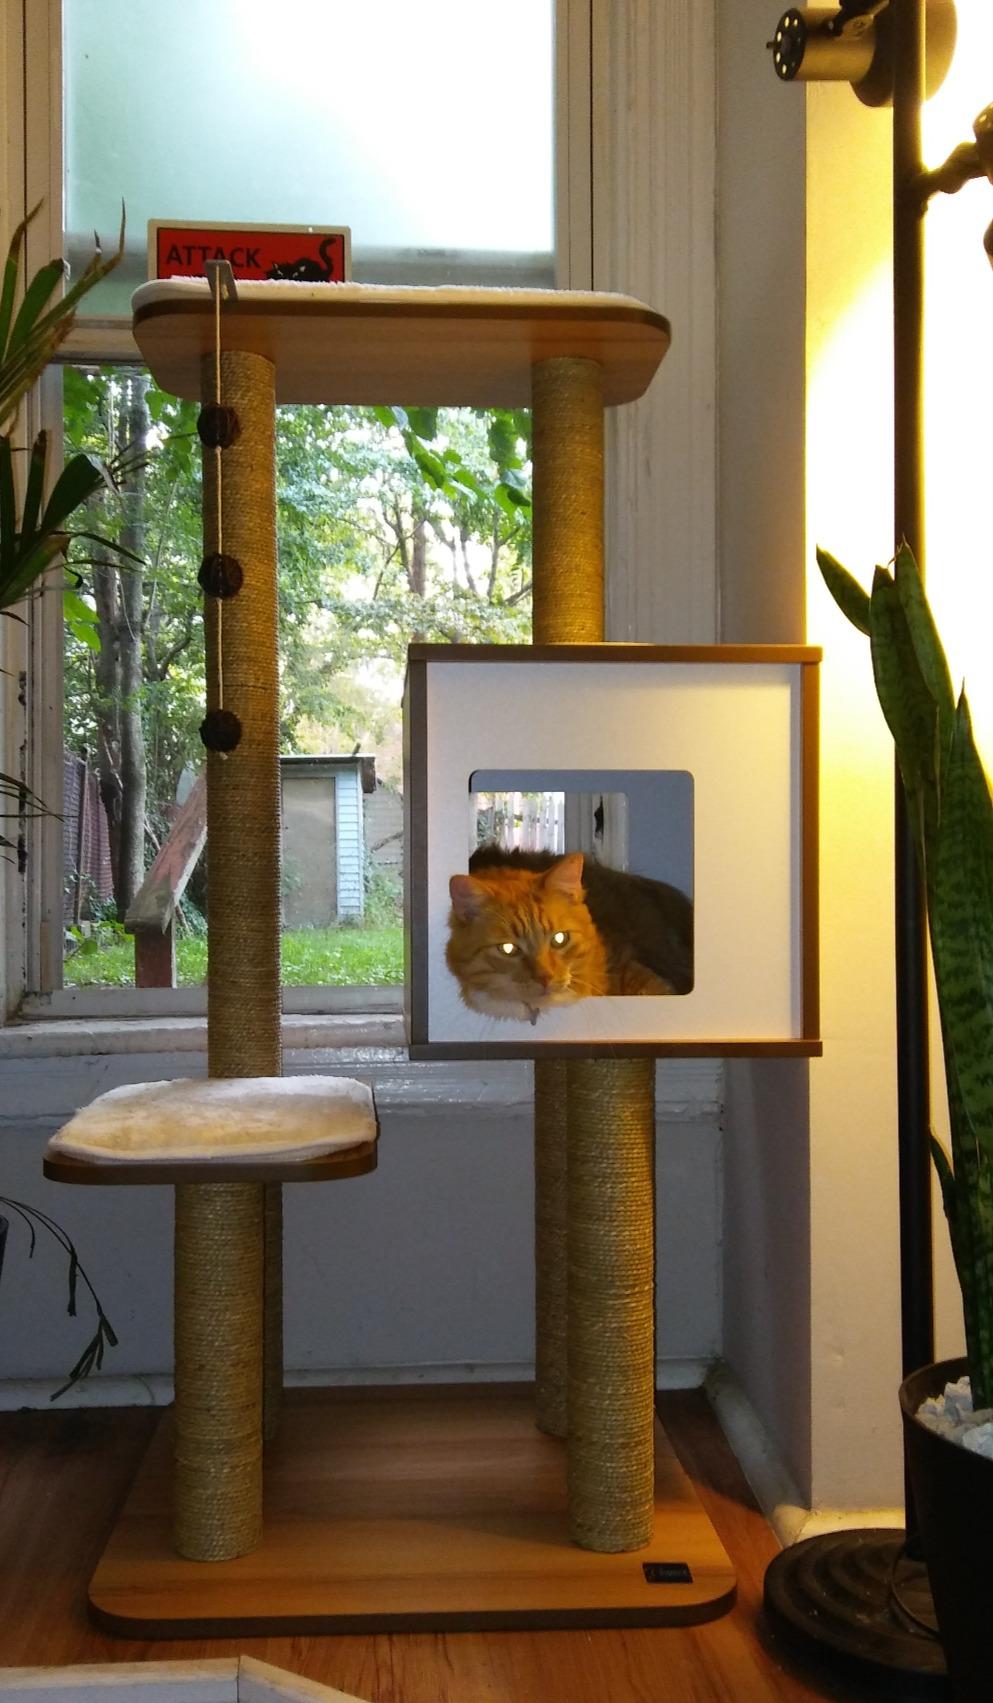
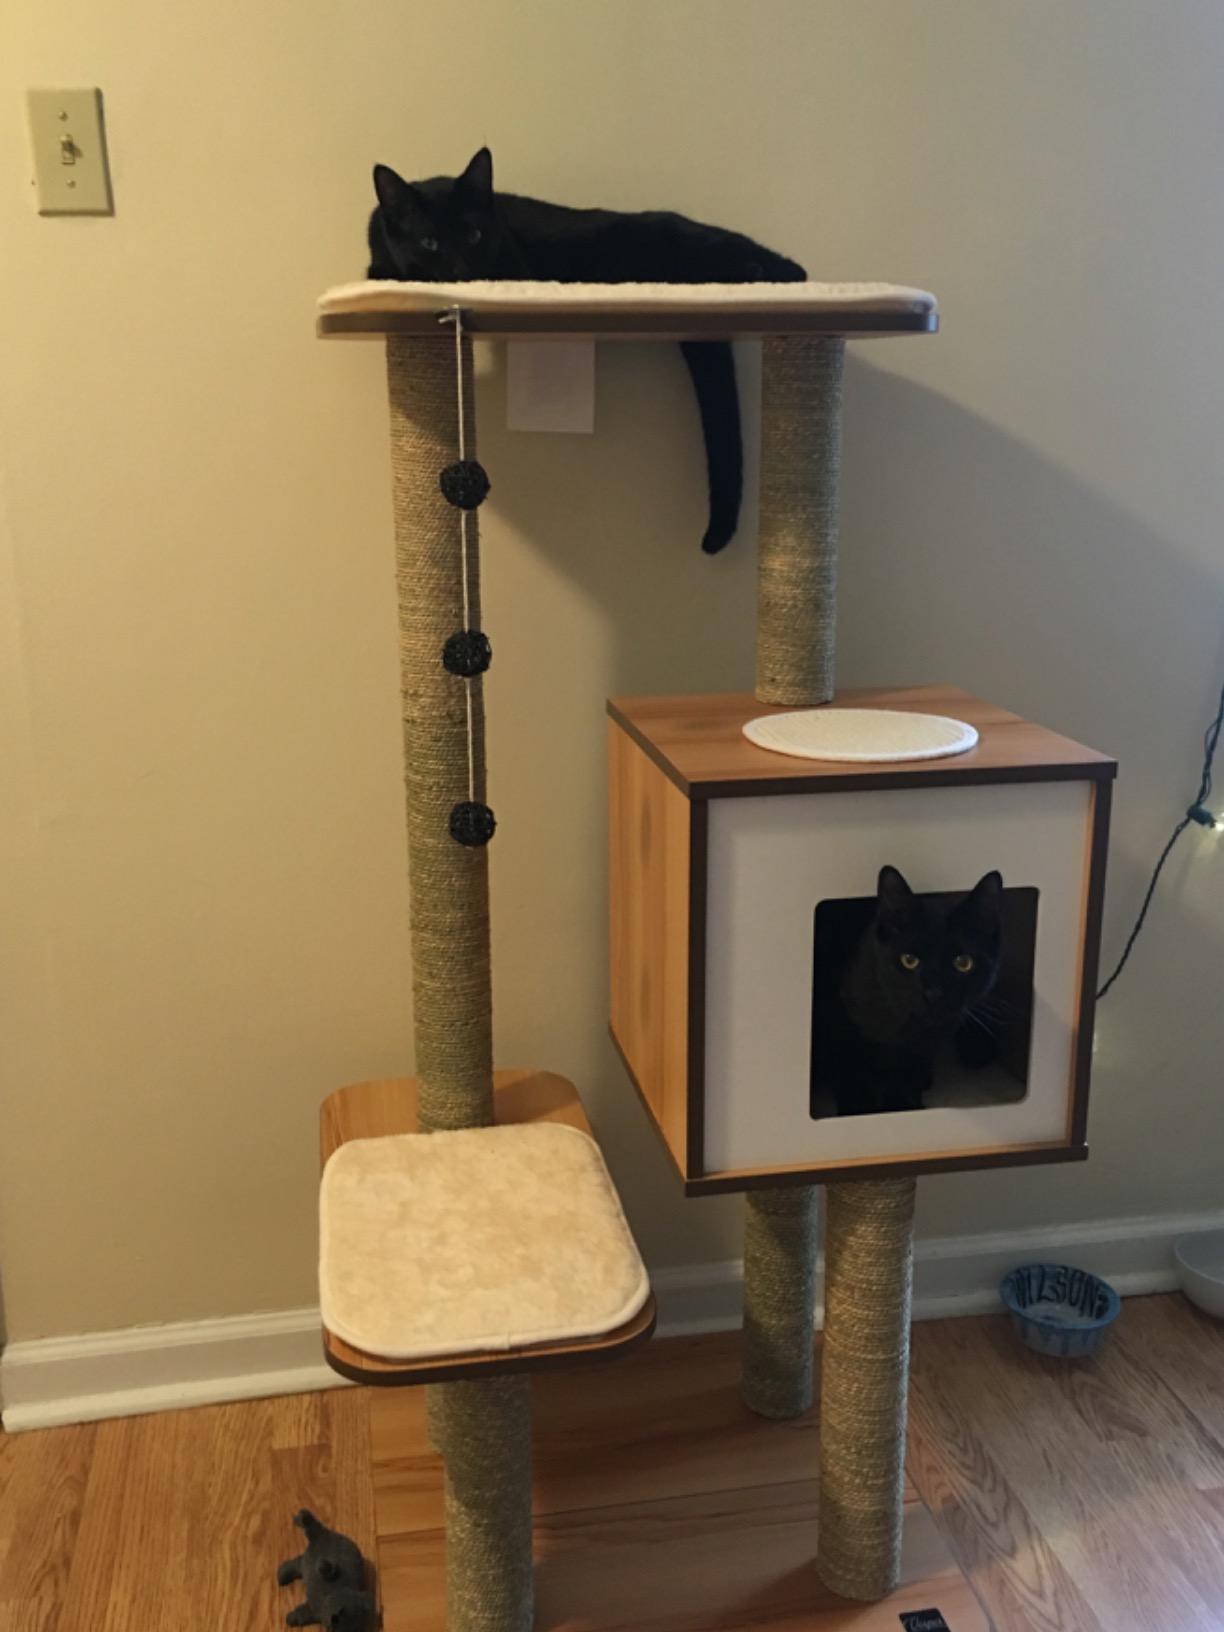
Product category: items_cat tree
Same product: yes